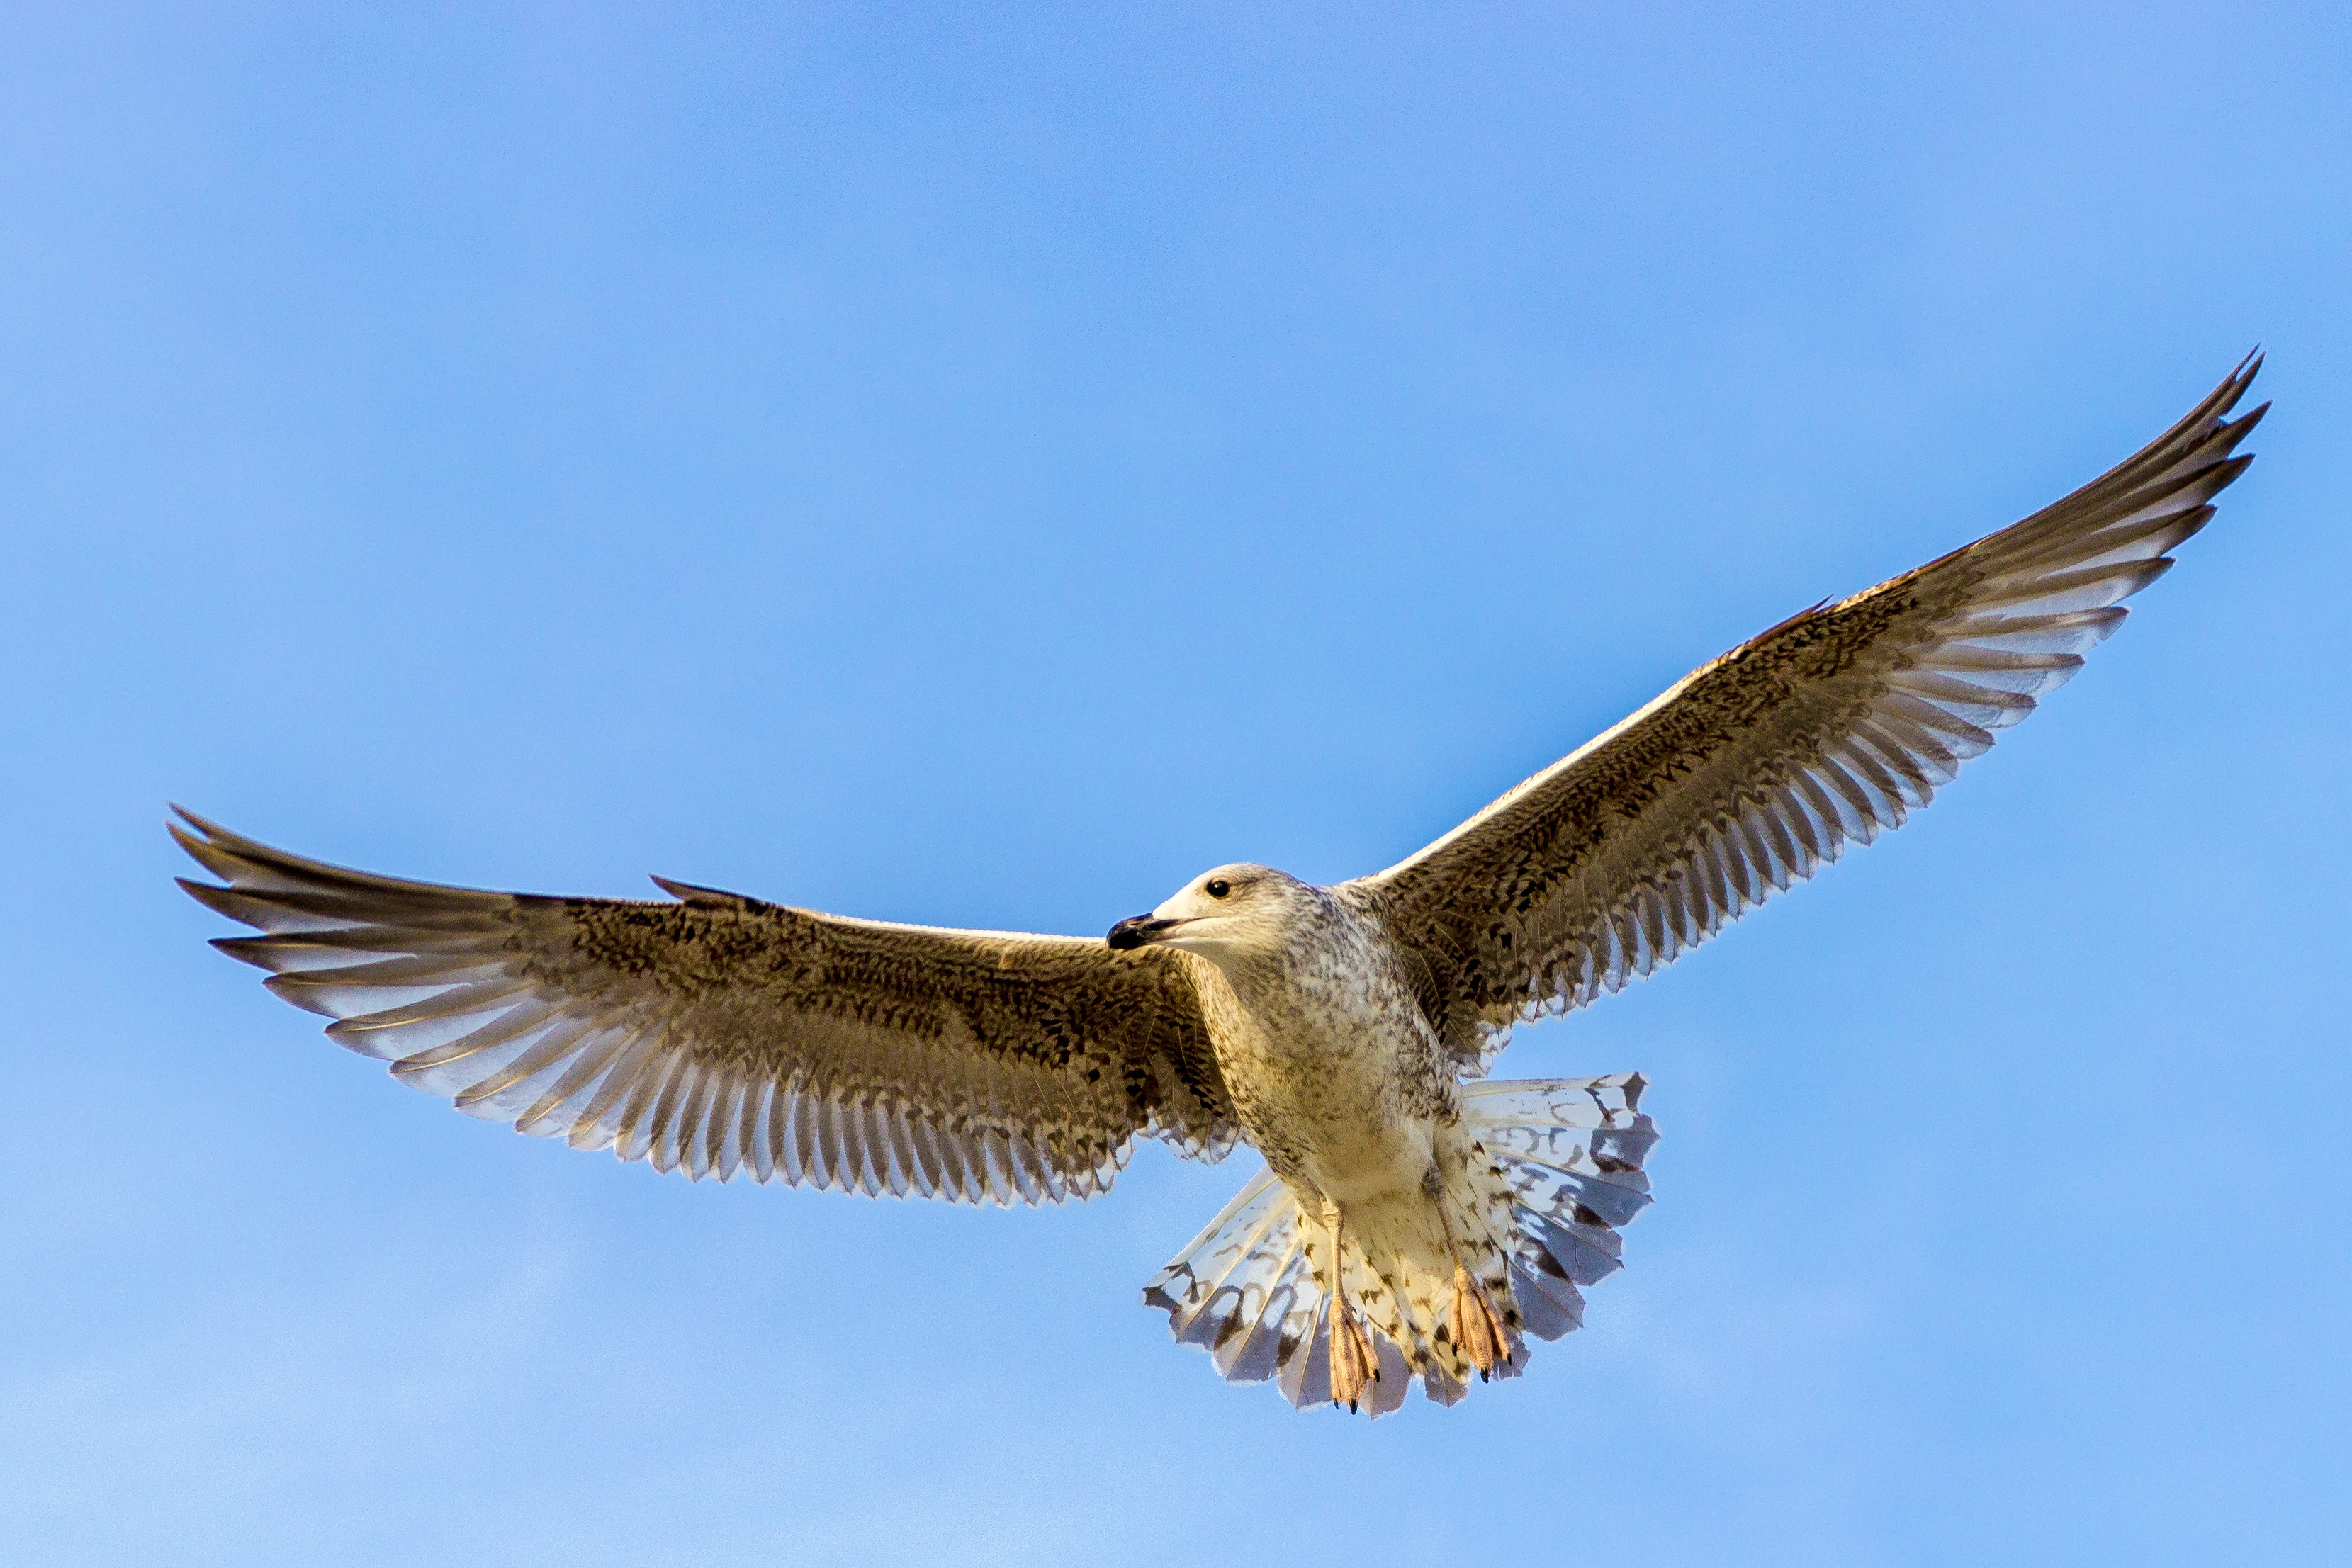
bird, wing, flying, fly, seagull, beak, flight, fauna, plumage, bird of prey, vertebrate, vulture, falcon, wildlife photography, buzzard, baltic sea, accipitriformes